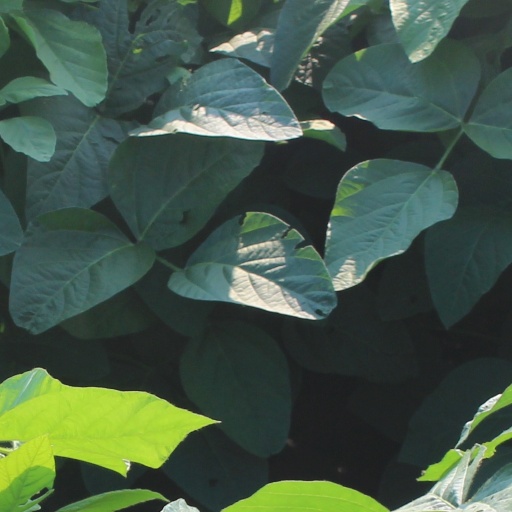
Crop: soybean